Controversies about Opus Dei

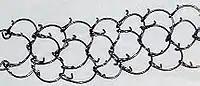
Closeup of a cilice—a small metal chain with inwardly pointing spikes

Much public attention has focused on Opus Dei's encouragement of the practice of bodily mortification, especially after descriptions of the practice appeared in the popular novel "The Da Vinci Code".